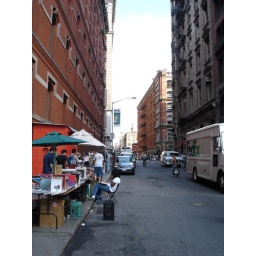
Gotta love the guys selling books on Prince. There every day on a chair in the street